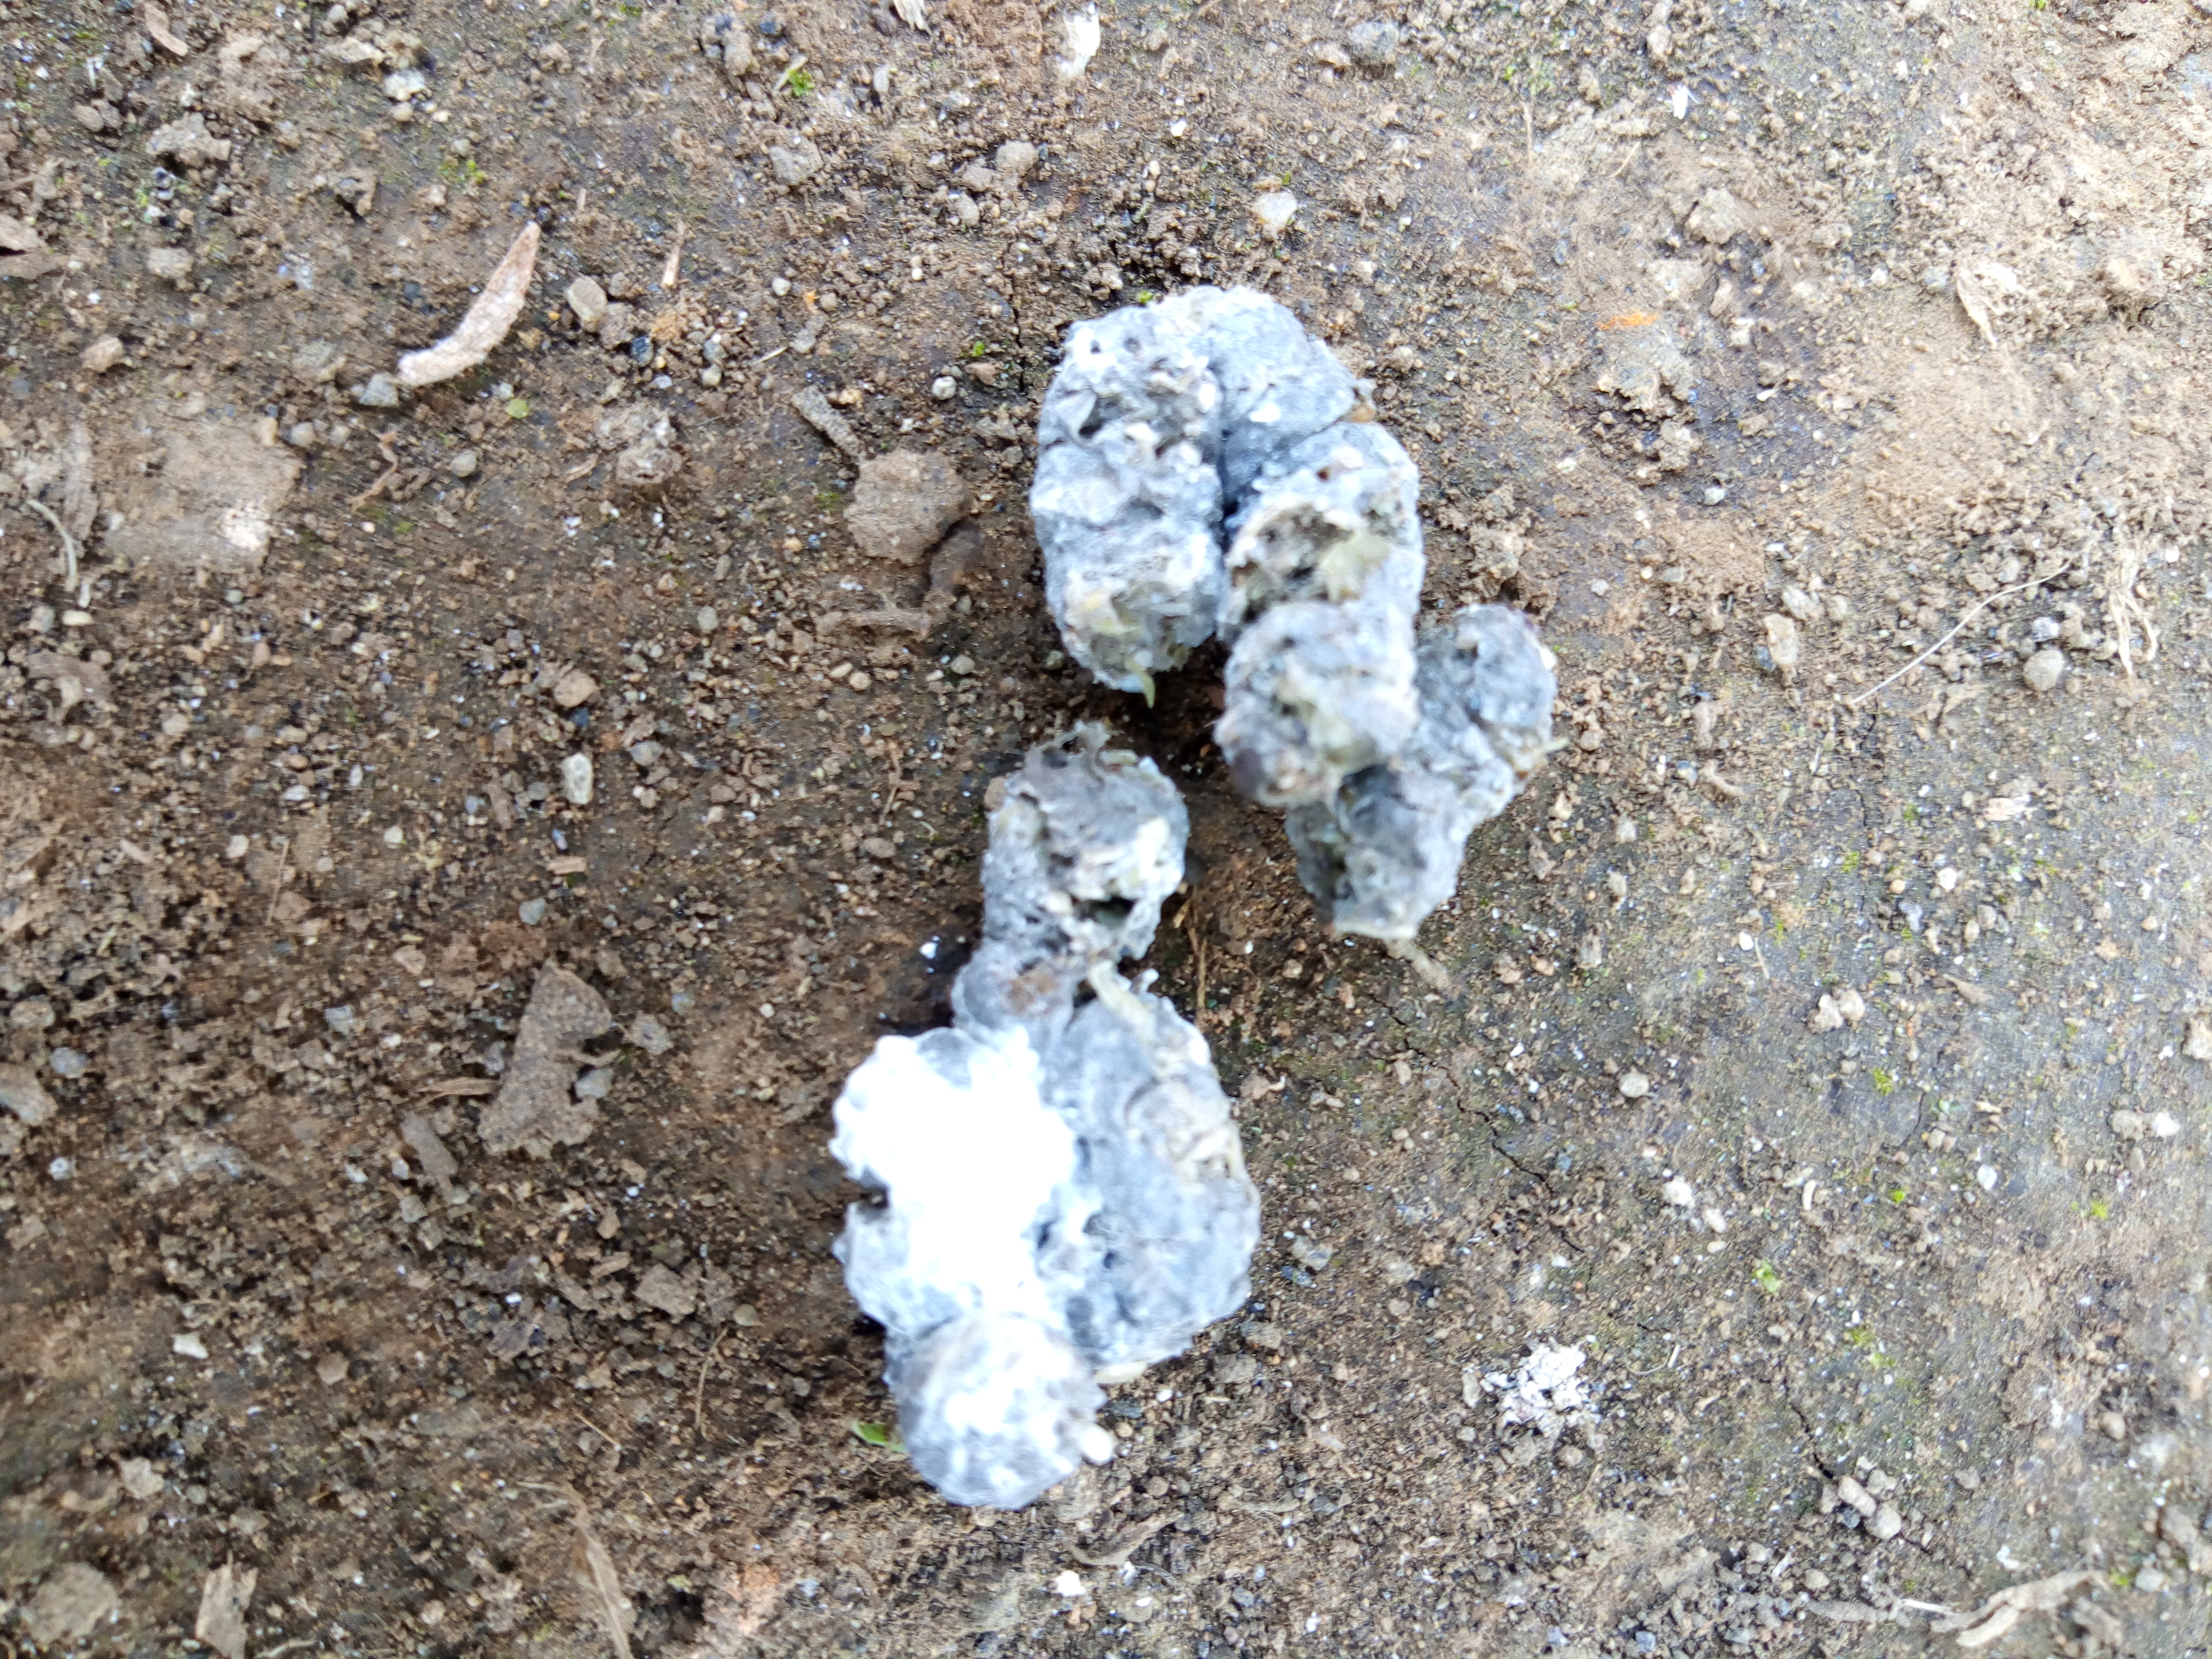
PCR-confirmed diagnosis: Healthy